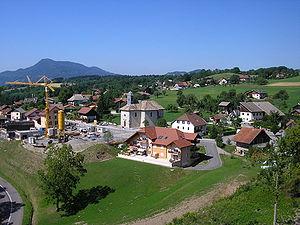
Faucigny est une commune française située dans le département de la Haute-Savoie, en région Auvergne-Rhône-Alpes.